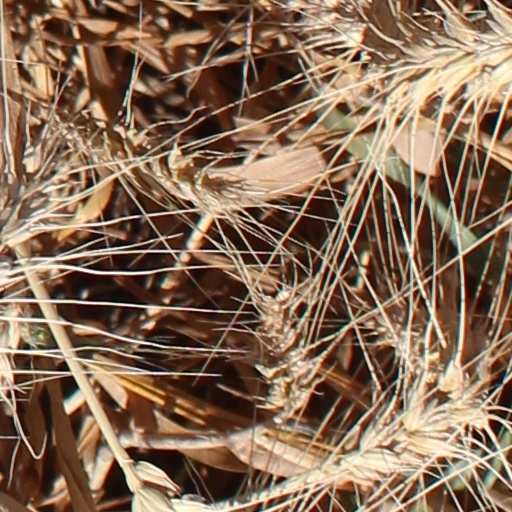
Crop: wheat